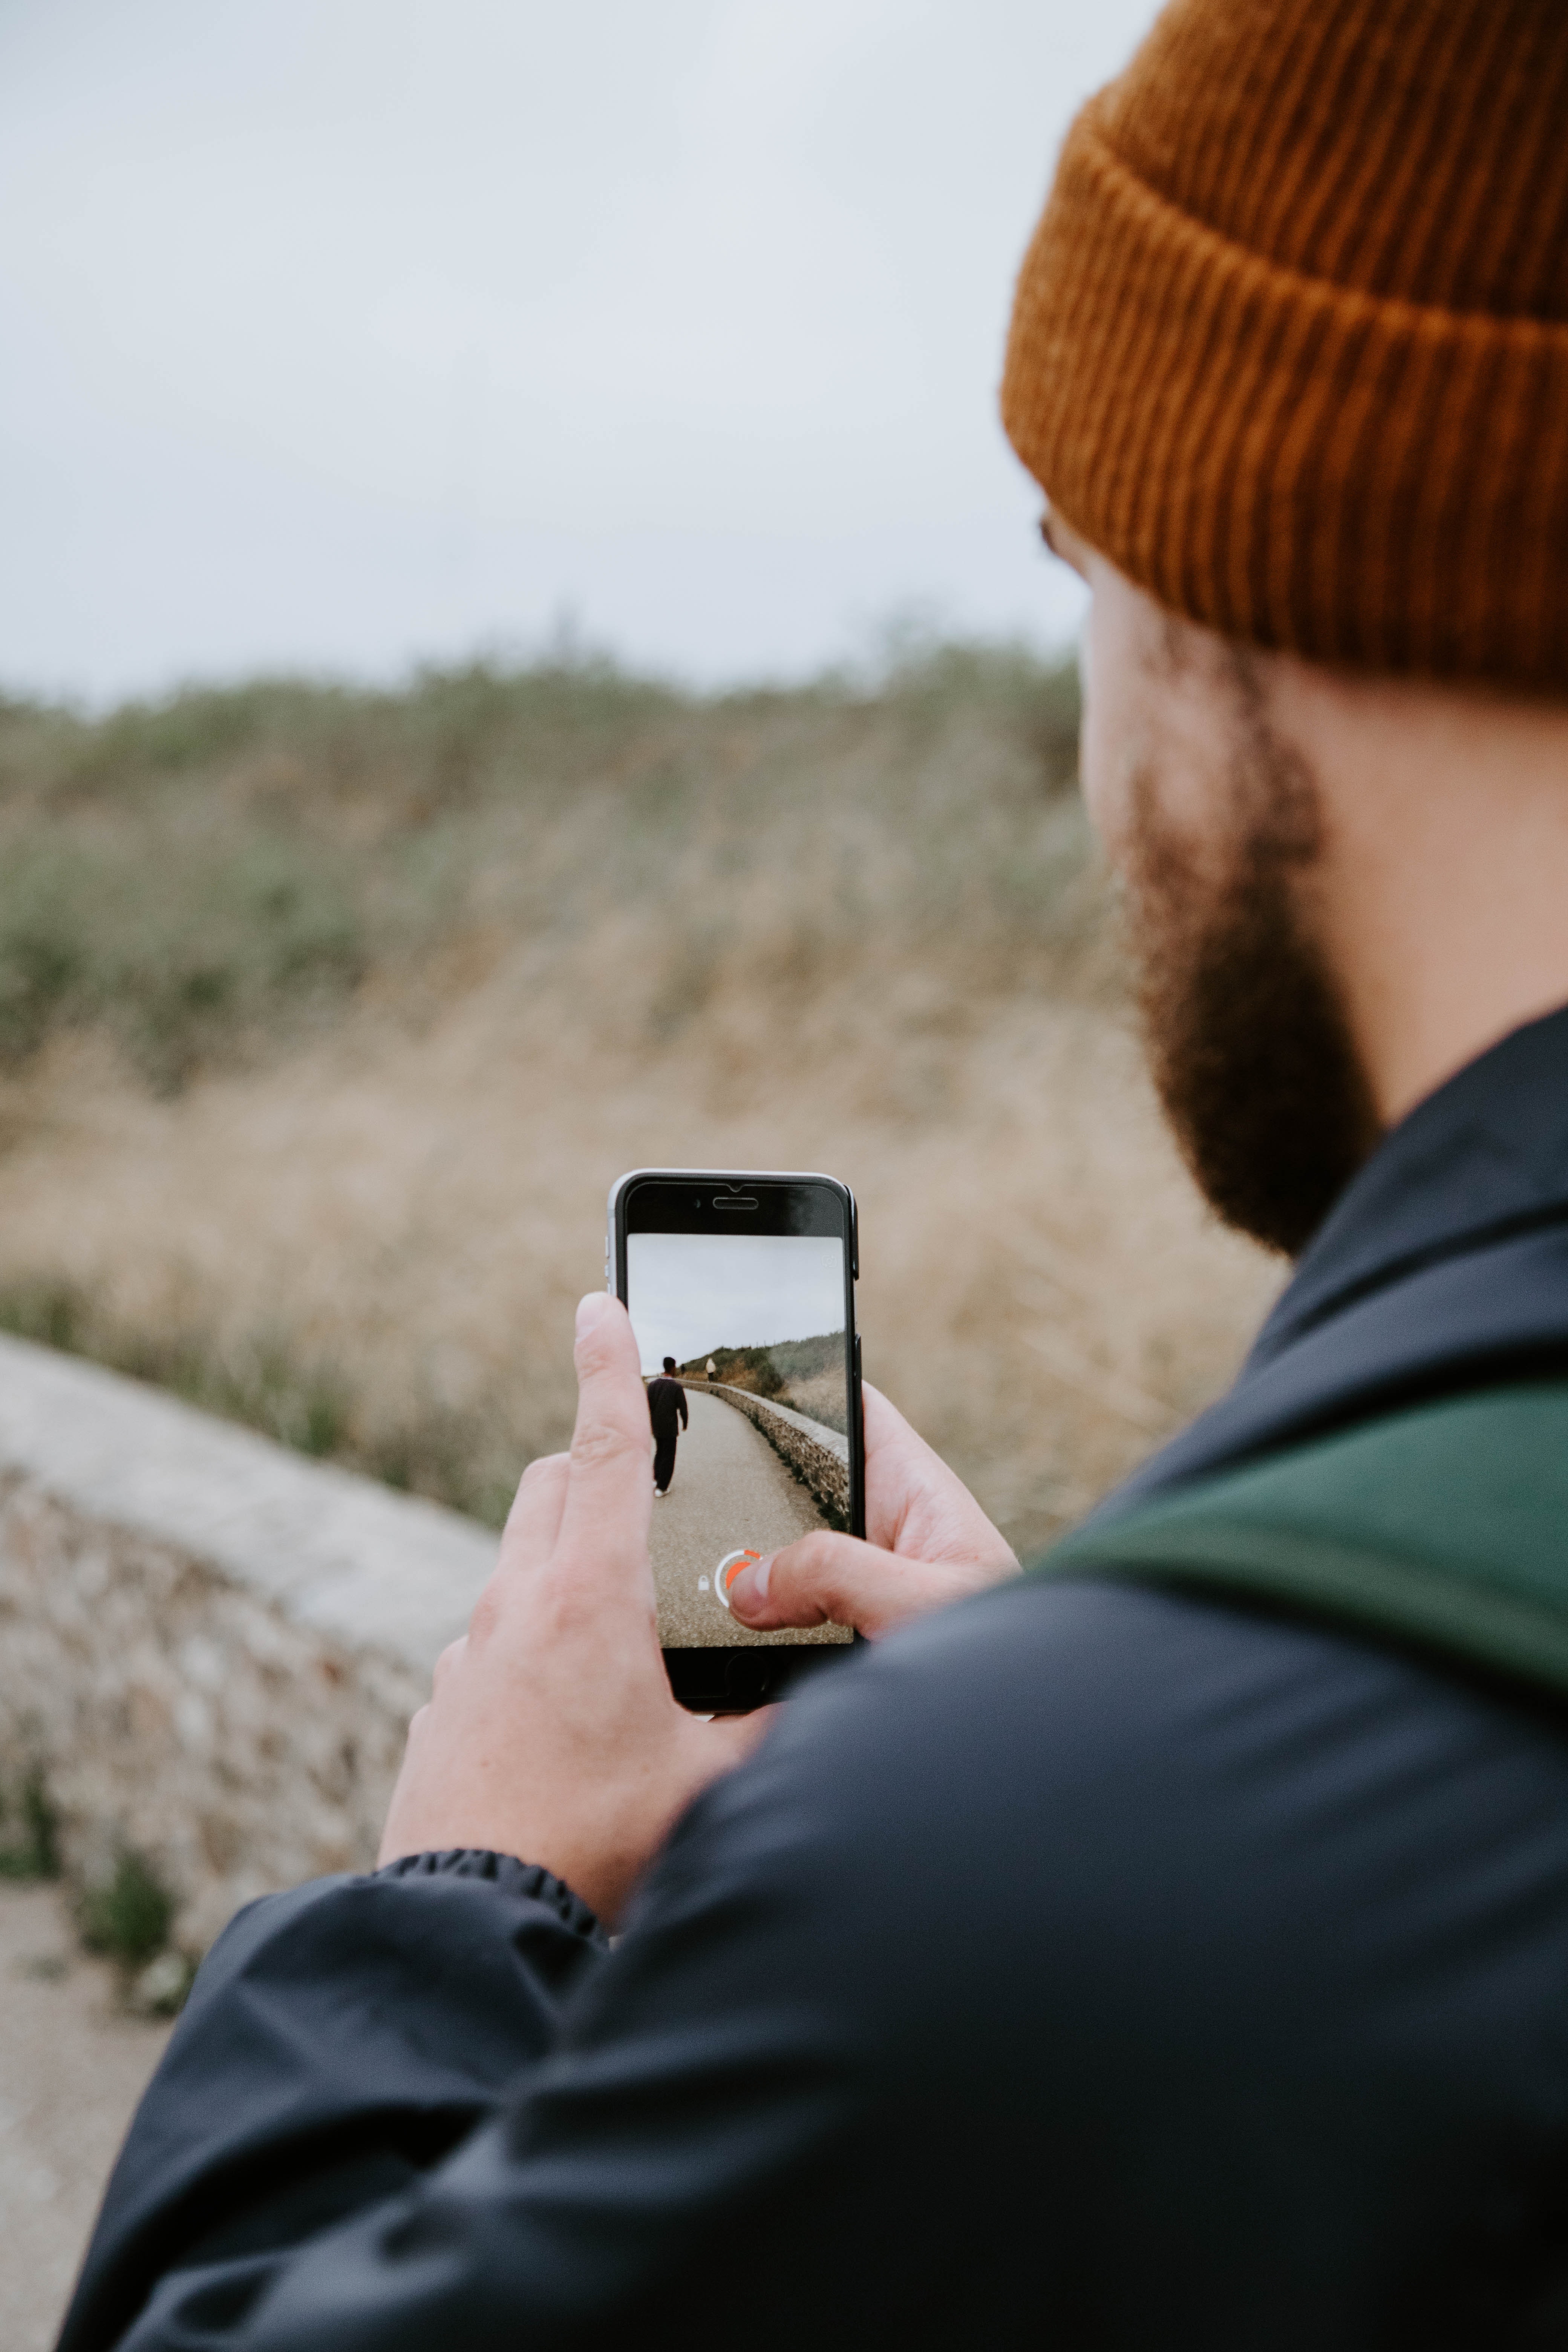
photograph, photography, photographer, vacation, hand, grass